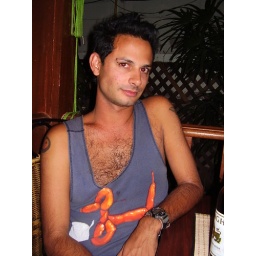
being saucy, as usual, in his self-painted balloon animal shirt